Jair Bolsonaro

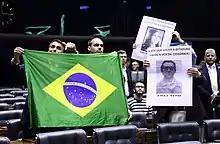
Bolsonaro and his son Eduardo hold up a Brazilian flag during a ceremony to mark the 50th anniversary of the 1964 military coup d'état, 1 April 2014.

On 30 June 2023, the Brazilian Superior Electoral Court barred Bolsonaro from running for public office until 2030 as a result of his attempts to undermine the validity of Brazil's 2022 democratic election, as well as for abuse of power with regard to using government channels to promote his campaign. The decision applies to municipal, state and federal elections for the next eight years. He was prosecuted for several allegations of fraud in the 2022 Brazilian elections and situations linked to the January 8 attack on federal government buildings. The decision came after a 5–2 vote in favor of conviction. Following the decision, Bolsonaro stated his intentions to appeal.